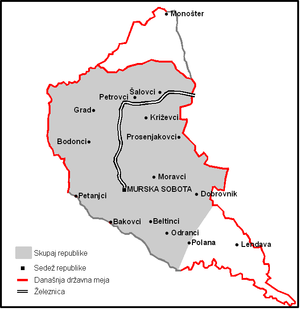
Cet article retrace l'histoire de la Slovénie de l'antiquité jusqu'à aujourd'hui.
Le Prekmurje ou Pomurje est la région la plus orientale de Slovénie. Elle est limitée par la Hongrie au nord-est, l'Autriche au nord-ouest, la Croatie au sud et la région traditionnelle slovène de Styrie au sud-ouest. Son nom provient de la rivière Mur qui la sépare du reste de la Slovénie.